Qin Hui

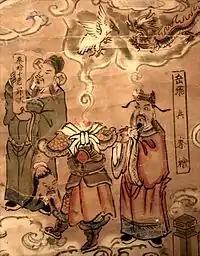
The headless ghost of Yue Fei confronting the recently deceased spirit of Qin Hui in the Sixth Court. The plaque held by the attendant on the left reads: "Qin Hui's ten wicked crimes." From a 19th-century Chinese Hell Scroll.

For their part in Yue Fei's death, iron statues of Qin Hui, Lady Wang, and two of Qin Hui's subordinates, and Zhang Jun, were made to kneel before Yue Fei's tomb (located by Hangzhou's West Lake). For centuries, these statues have been cursed, spat and urinated upon by young and old. But now, in modern times, these statues are protected as historical relics. There is a poem hanging on the gate surrounding the statues, it reads: